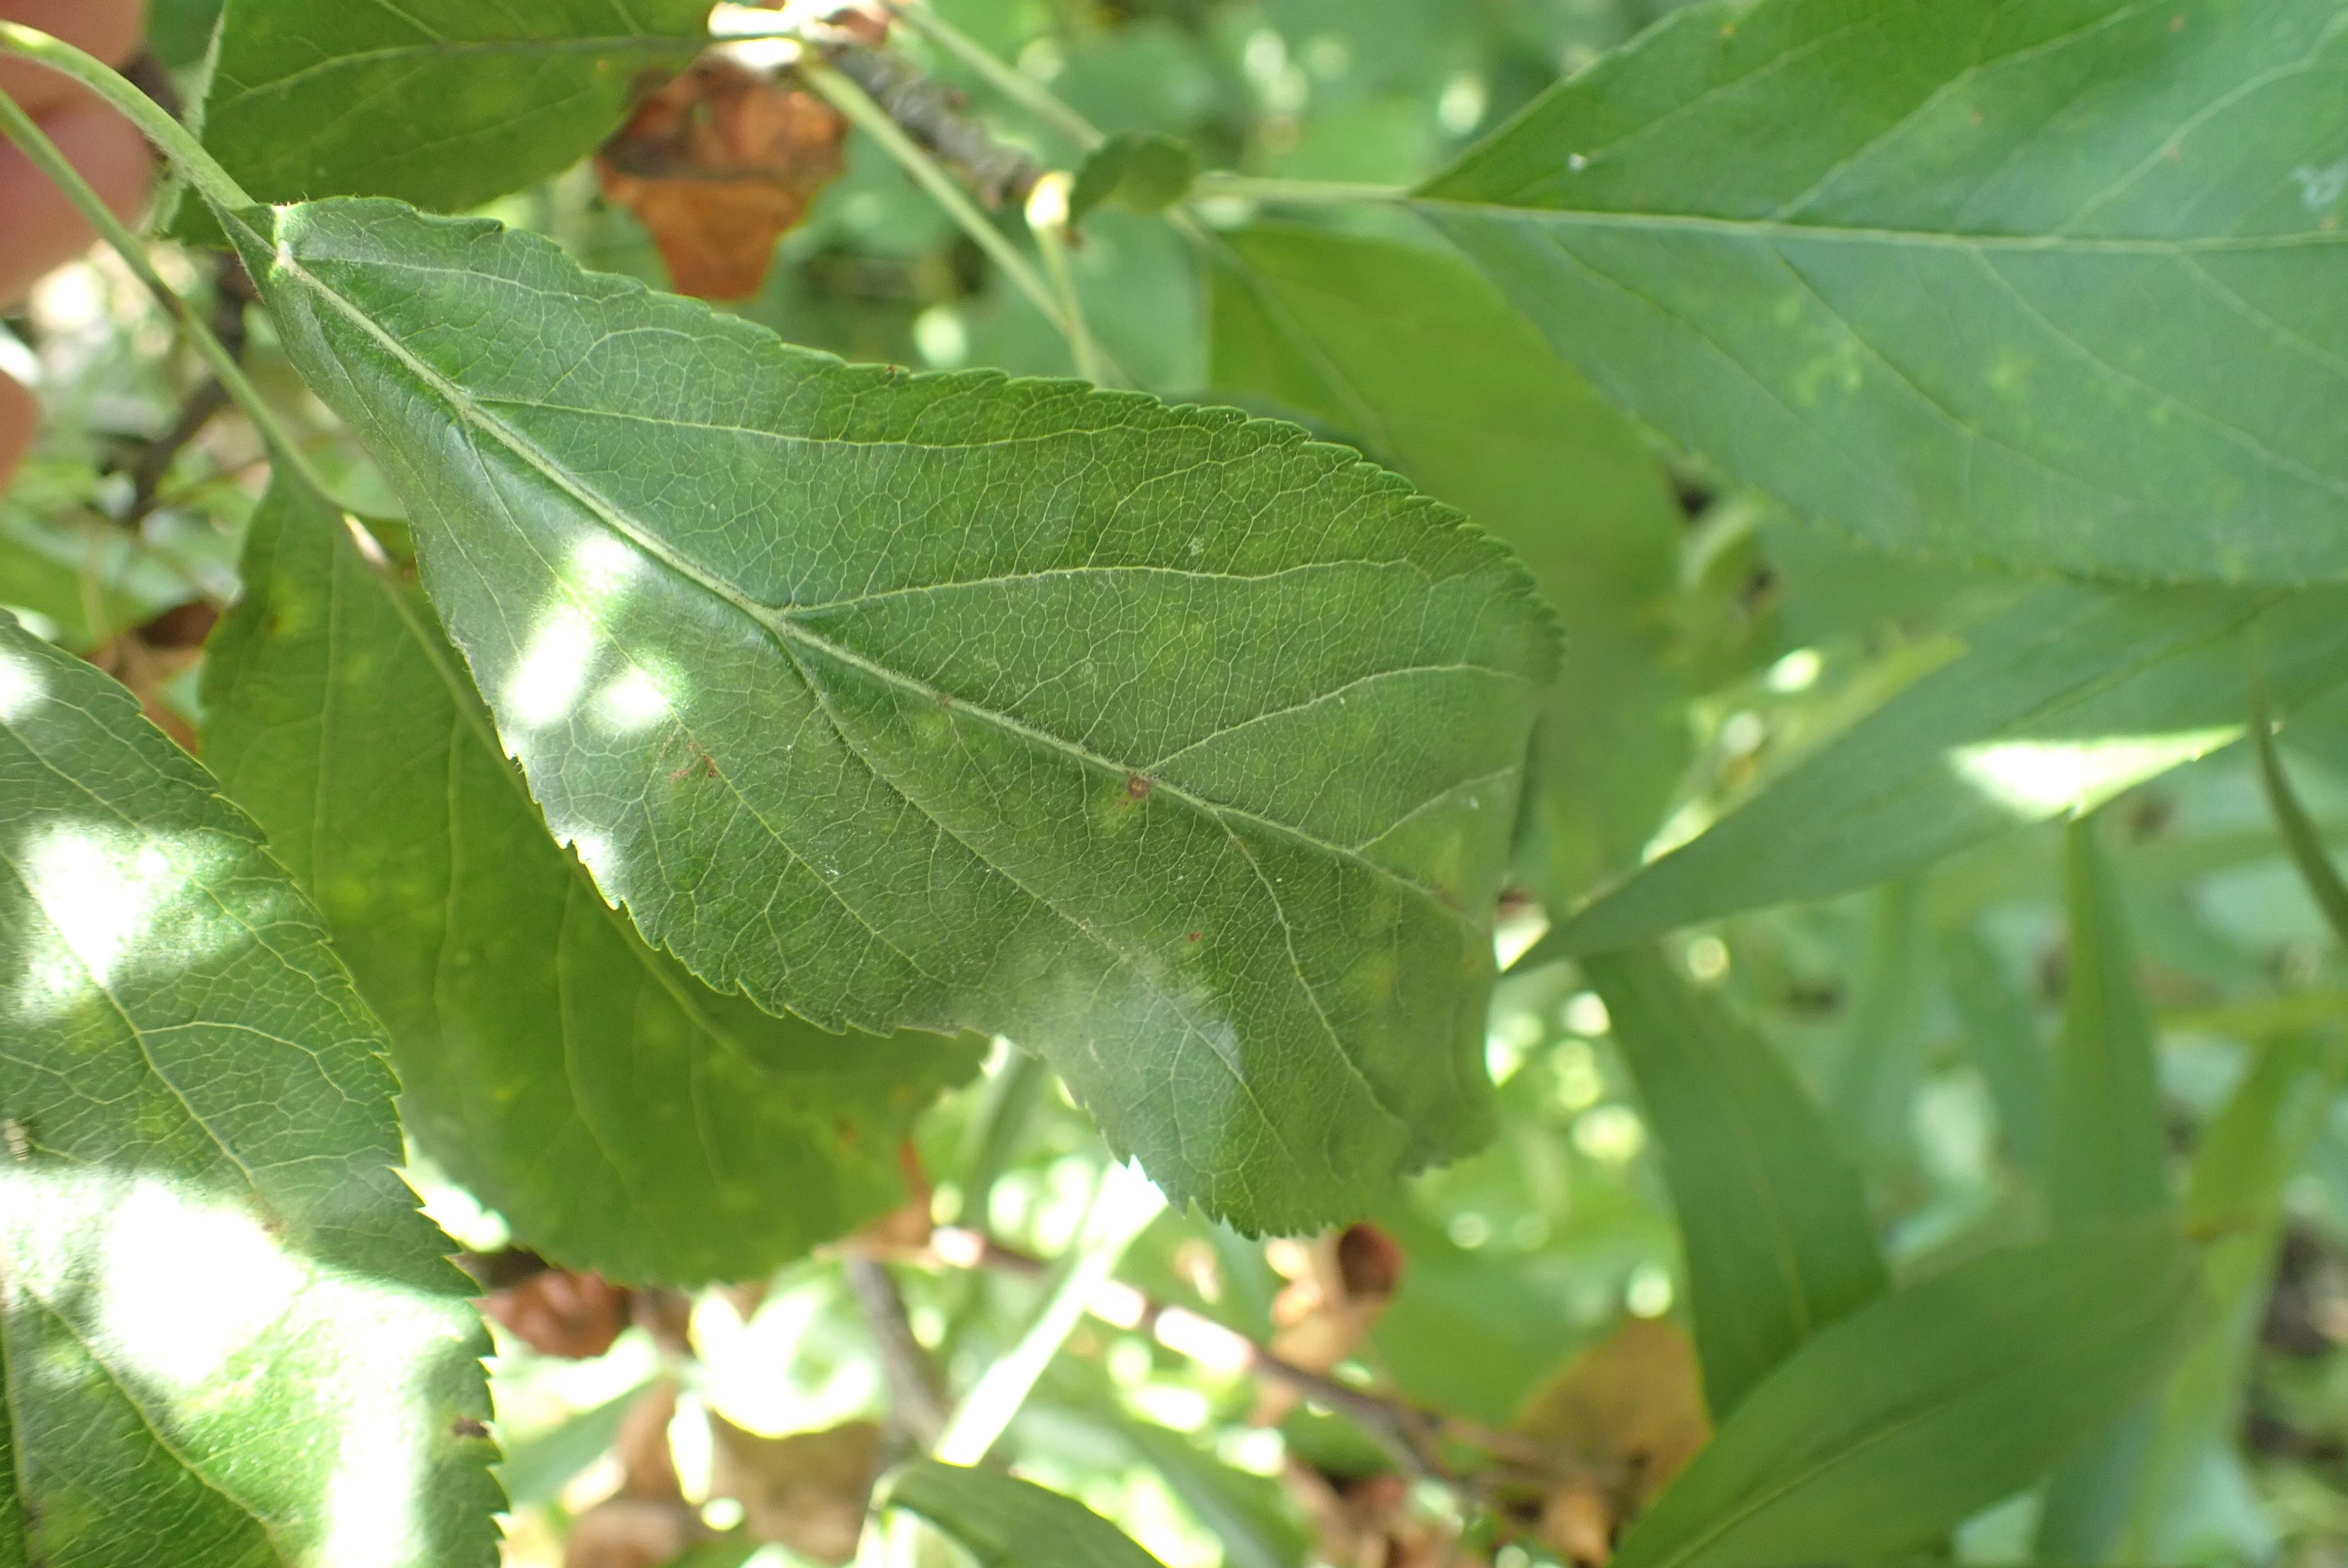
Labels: scab